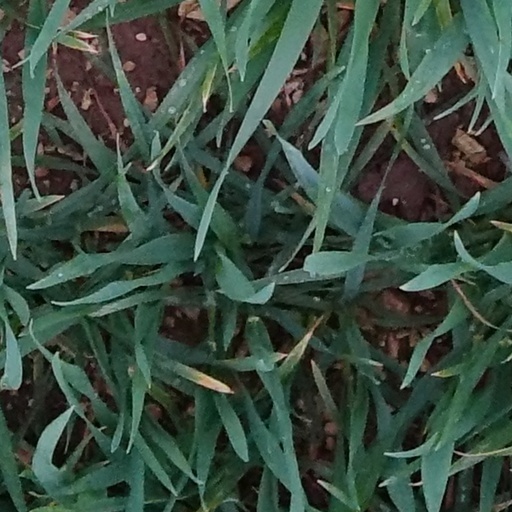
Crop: wheat